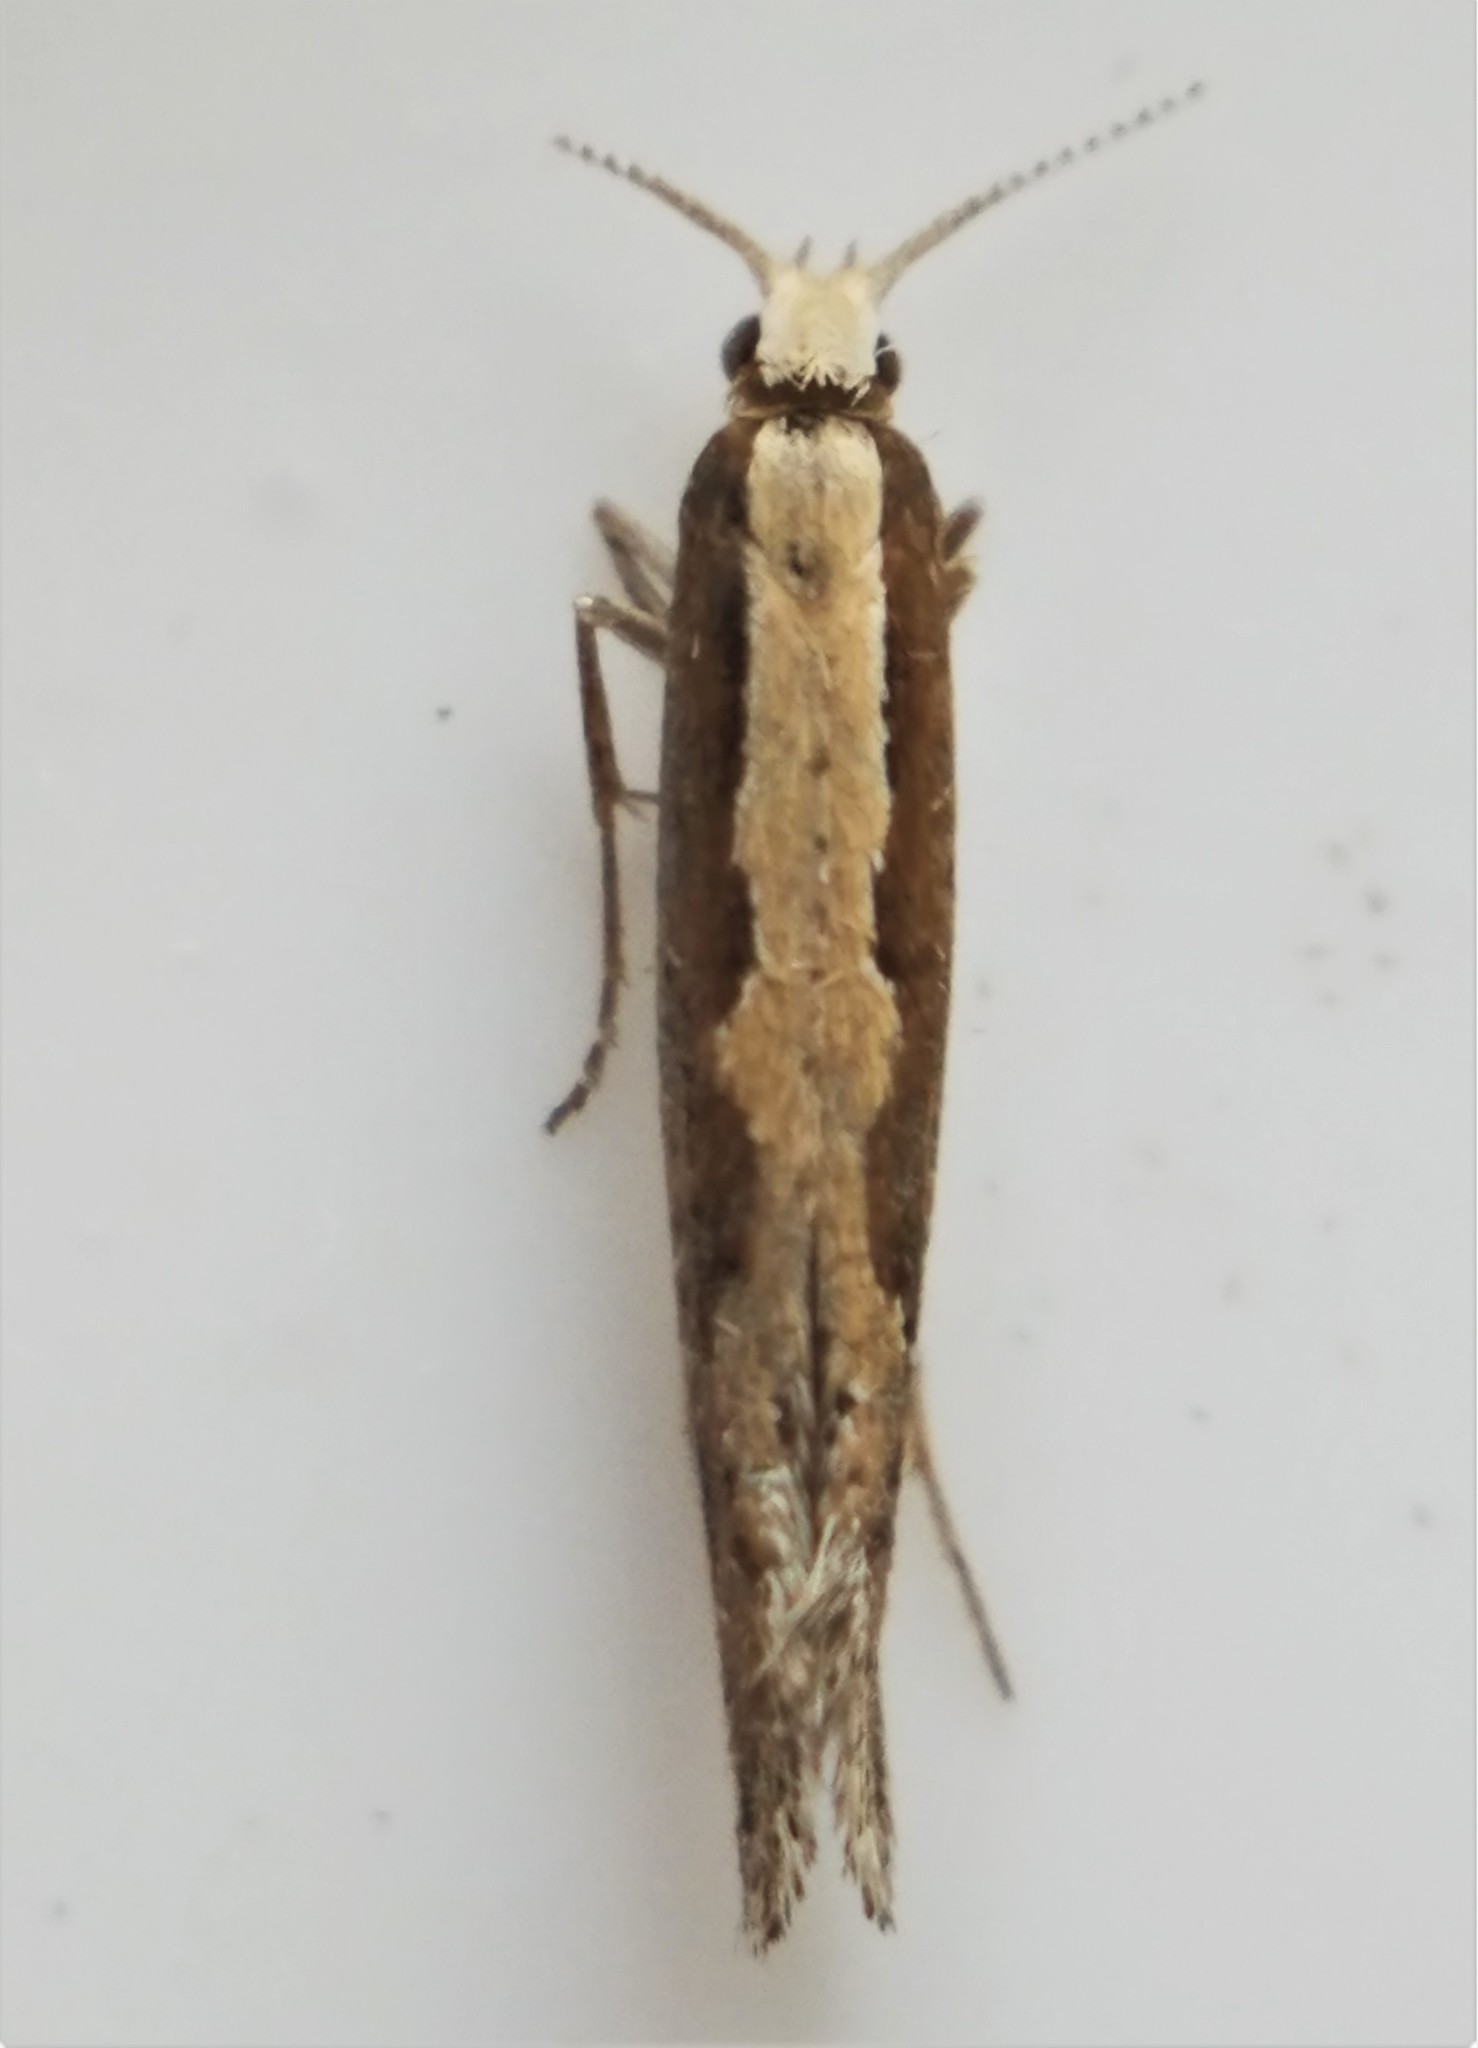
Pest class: diamondback_moth